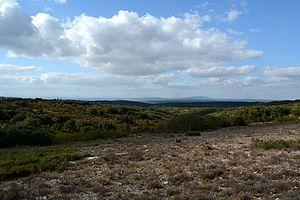
Nous nous trouvons au Nord du village,et apercevons en premier plan du thym, puis des garrigues basses .Les falaises des gorges du Gardon , le mont Bouquet , les contreforts des Cévennes au fond.
Poulx est une commune française située dans le département du Gard en région Occitanie, à proximité de Nîmes.
Les Garrigues sont une région naturelle française partagée entre les départements du Gard et de l'Hérault, dans la région Occitanie.